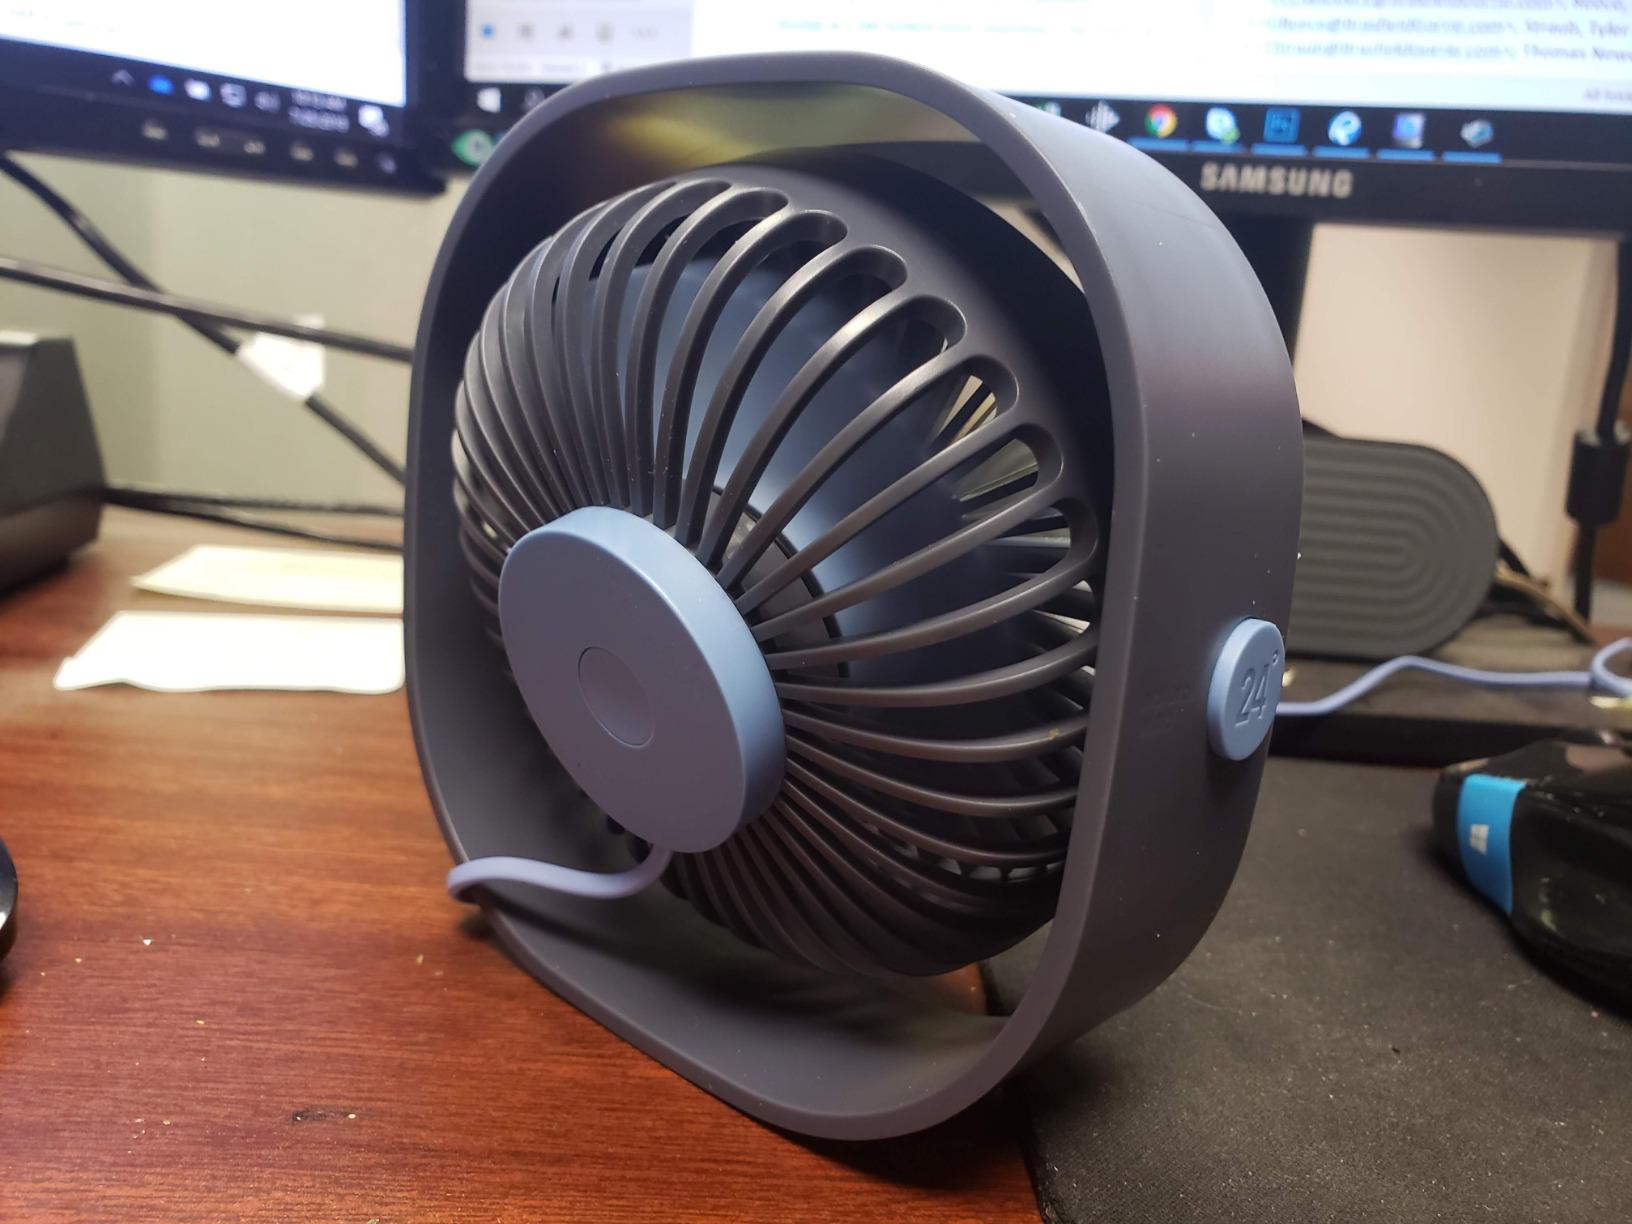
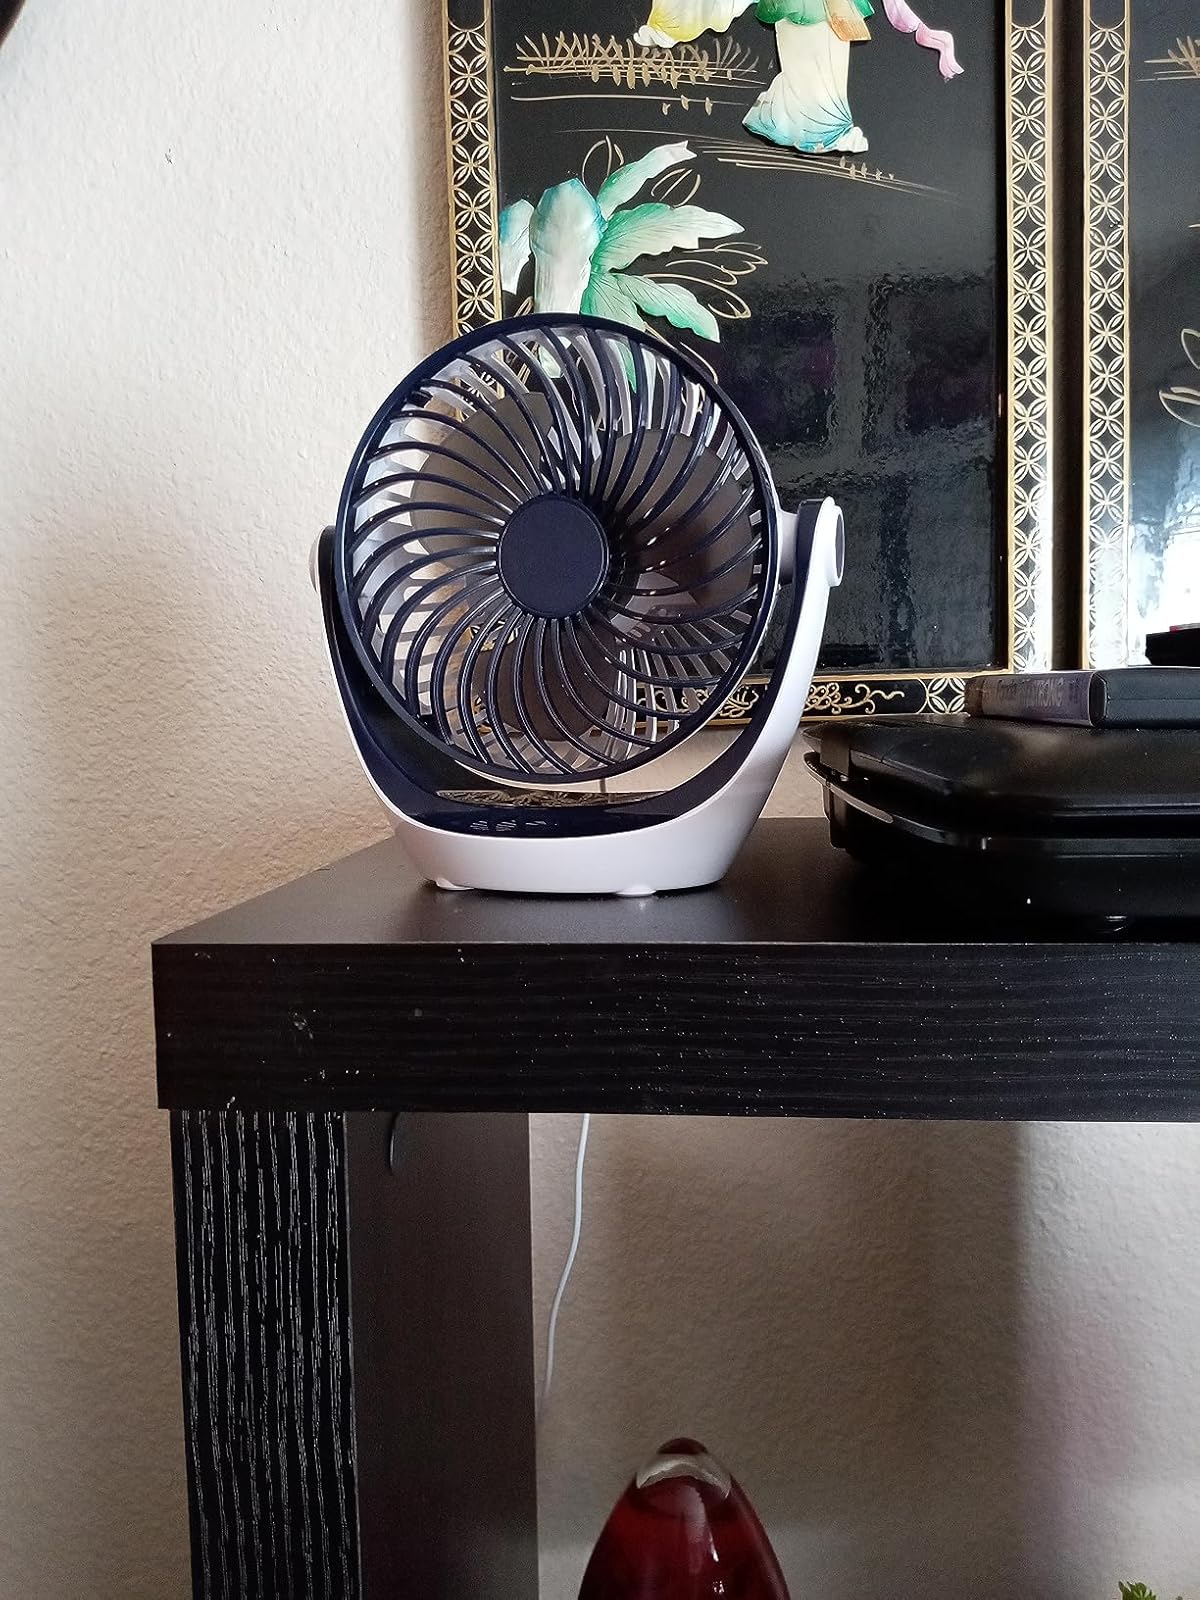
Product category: fan
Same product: no